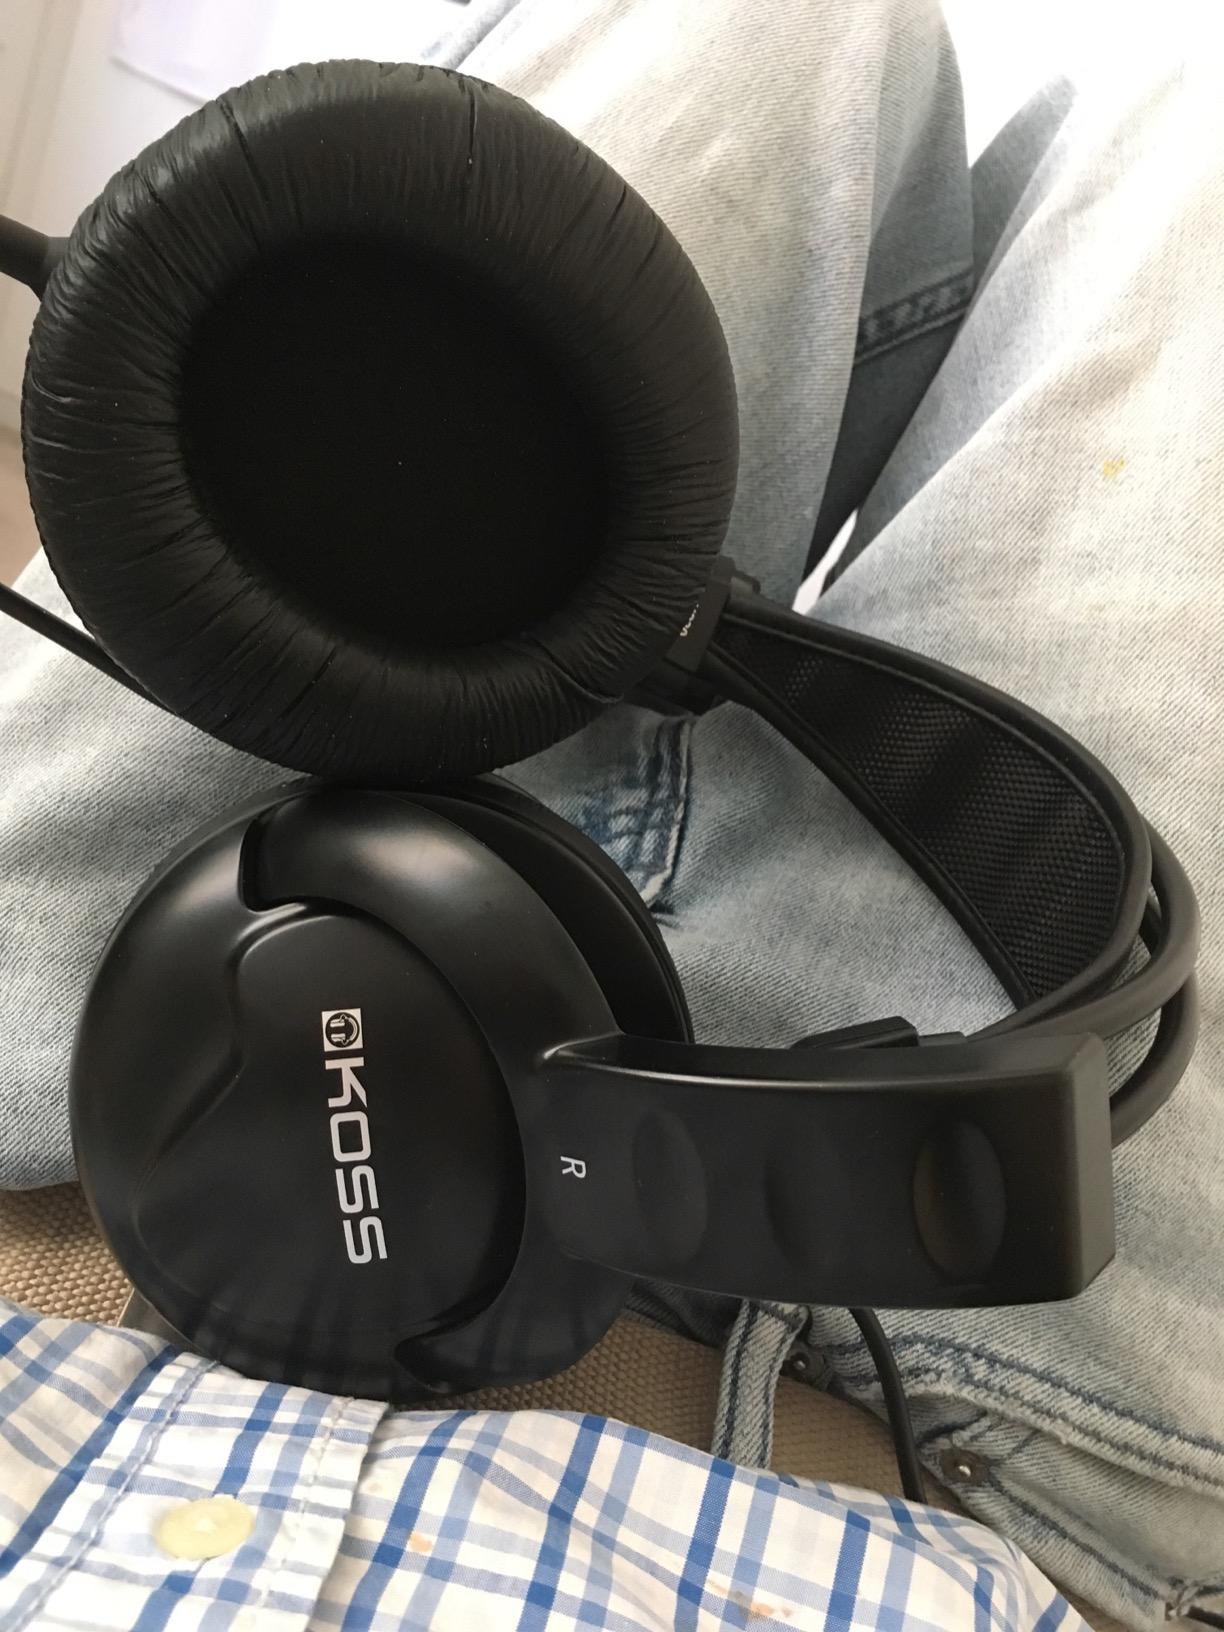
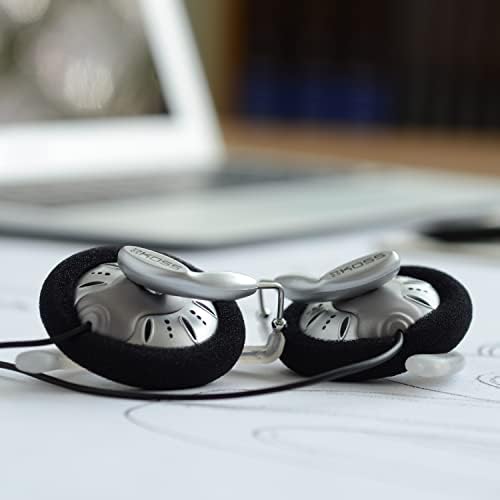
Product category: headphones
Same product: no